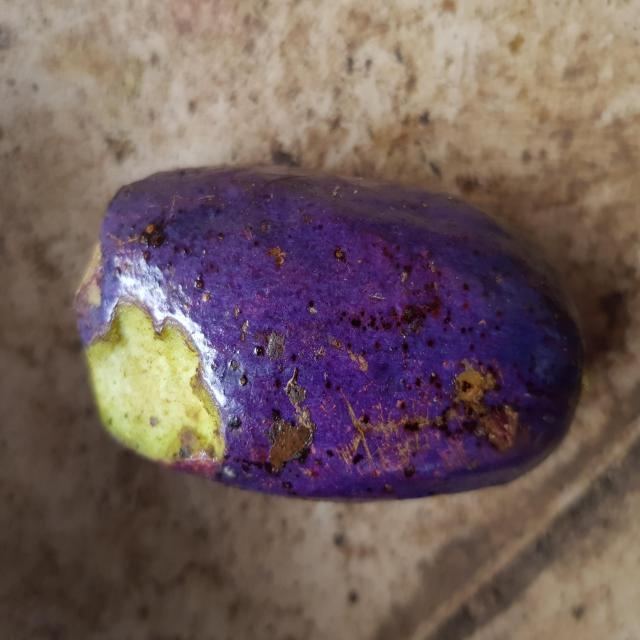
Plum grade: bruised